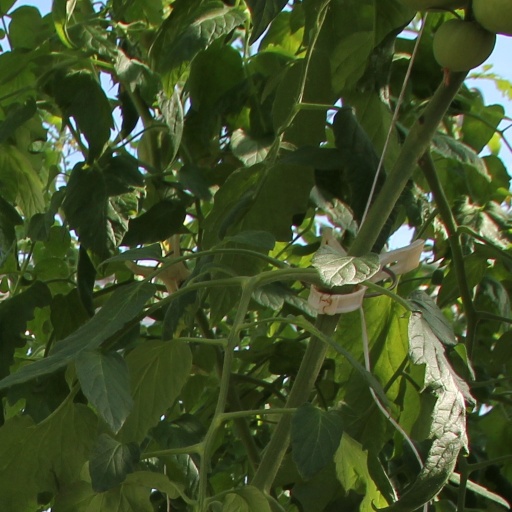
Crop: tomato